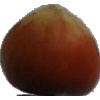
Label: nut_forest